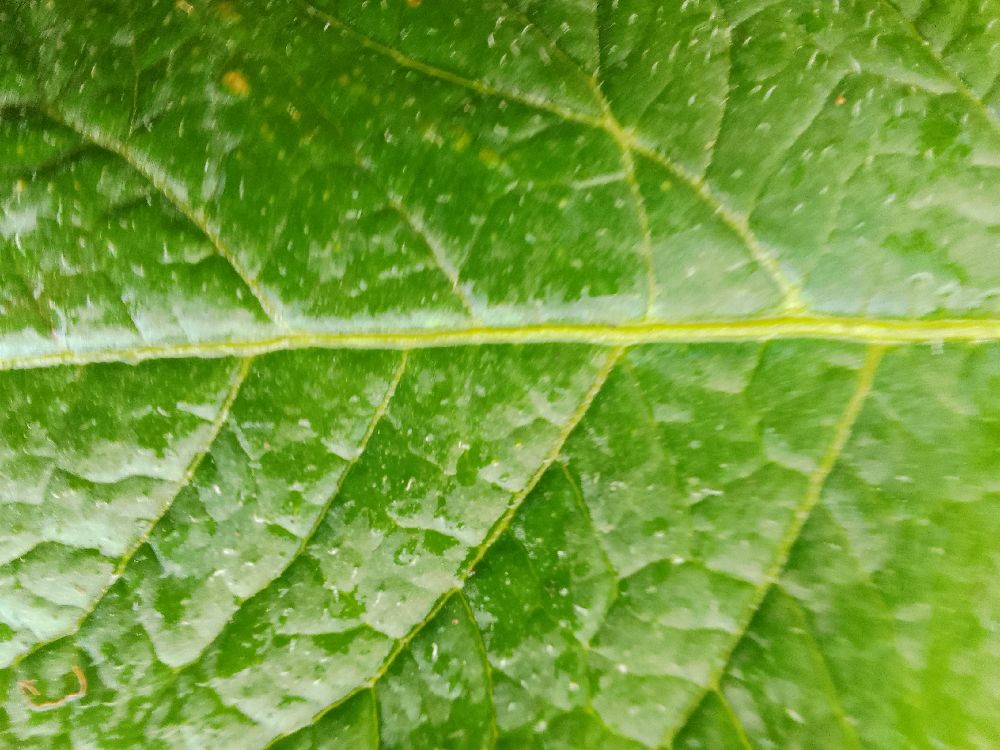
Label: Healthy